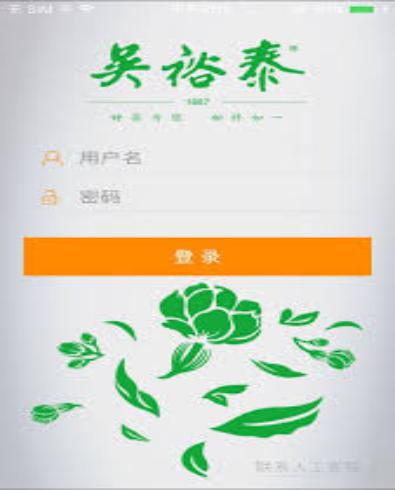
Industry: Food